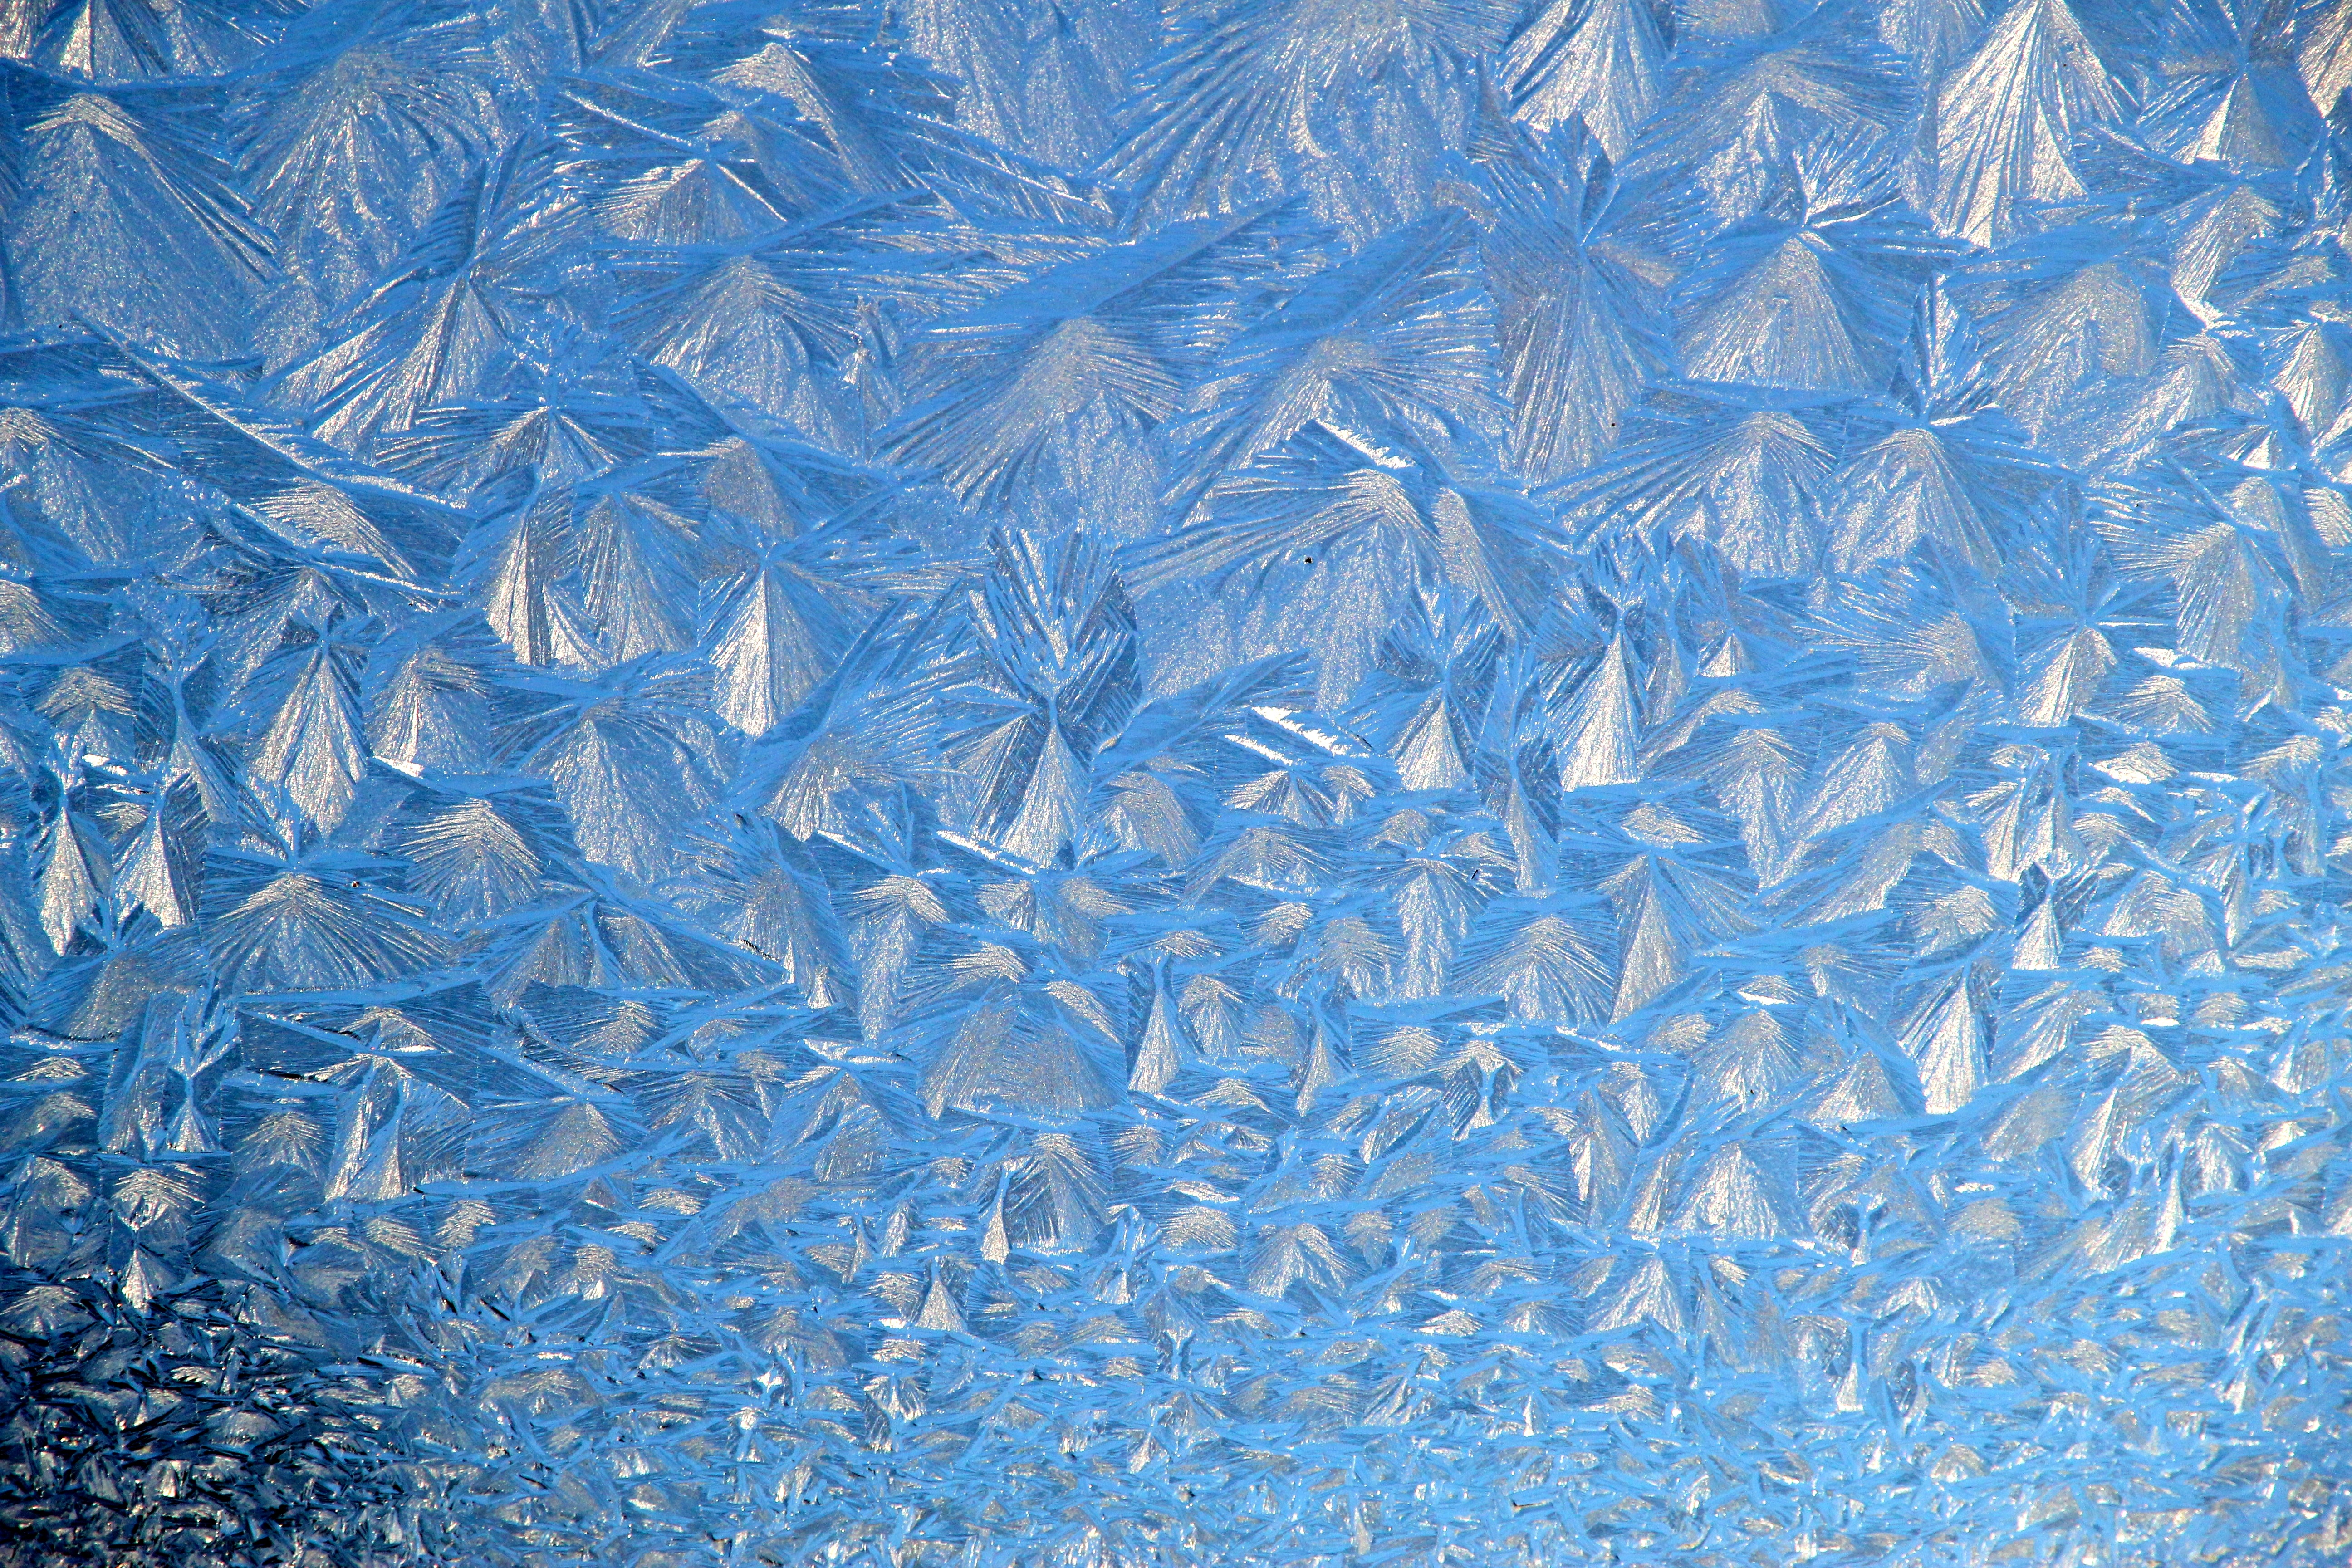
branch, cold, flower, petal, window, frost, ice, pattern, frozen, blue, design, frosty, eiskristalle, hardest, crystallize